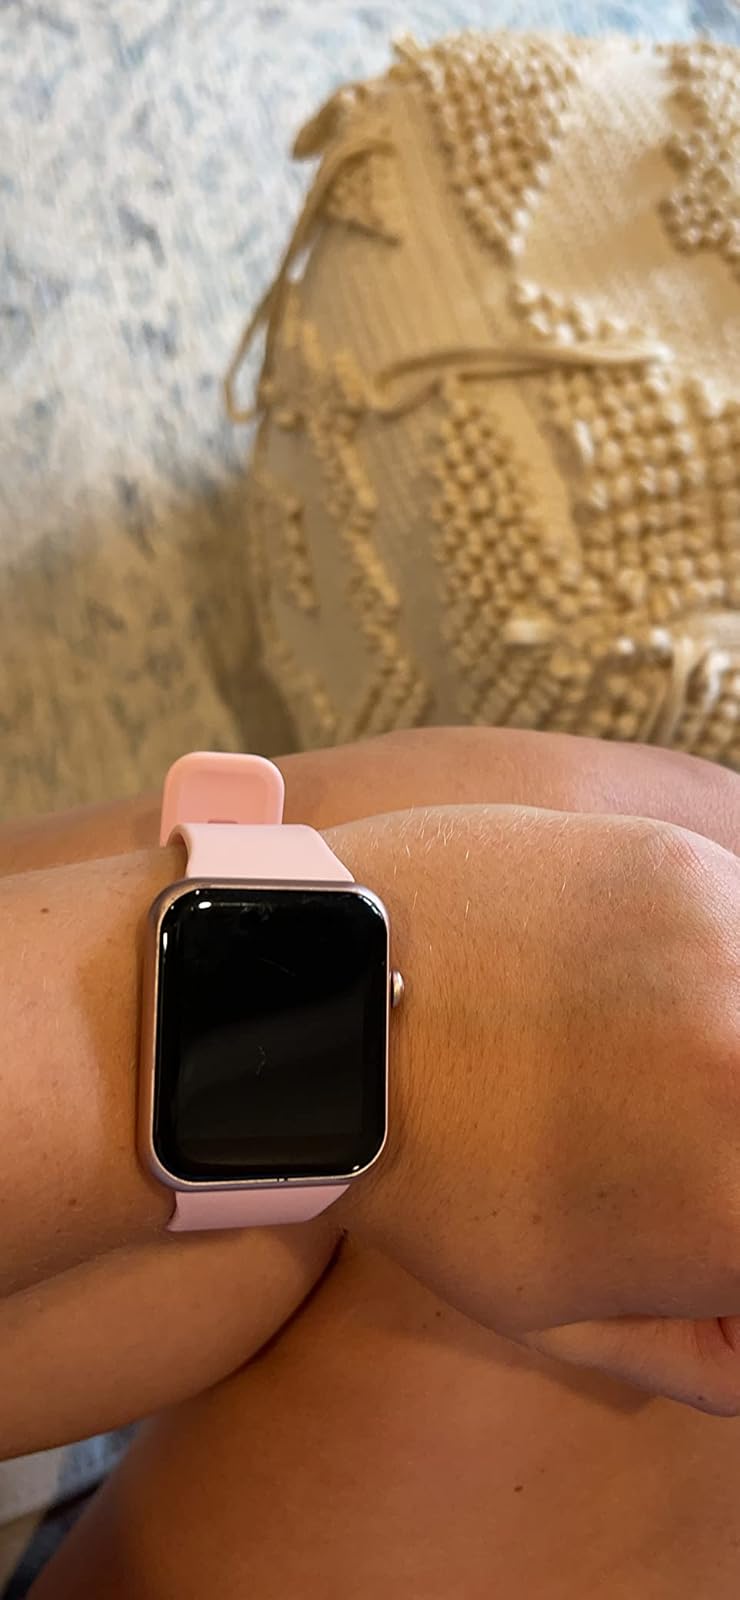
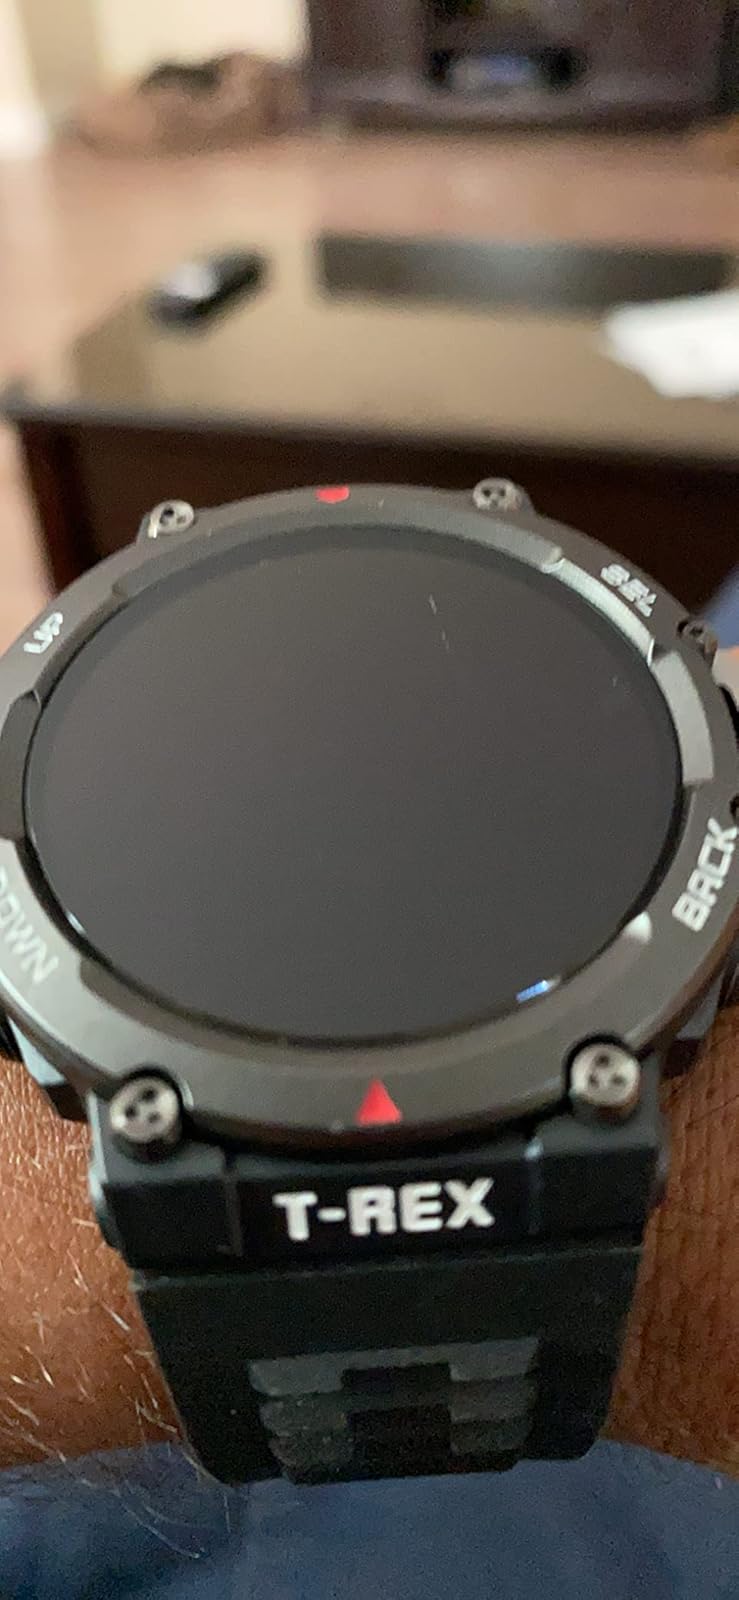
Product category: smartwatch
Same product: no